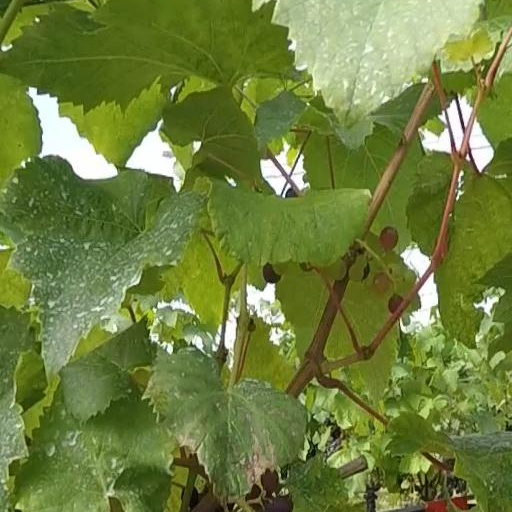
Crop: grape